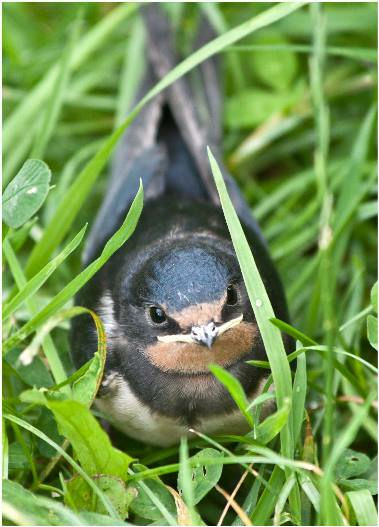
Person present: No